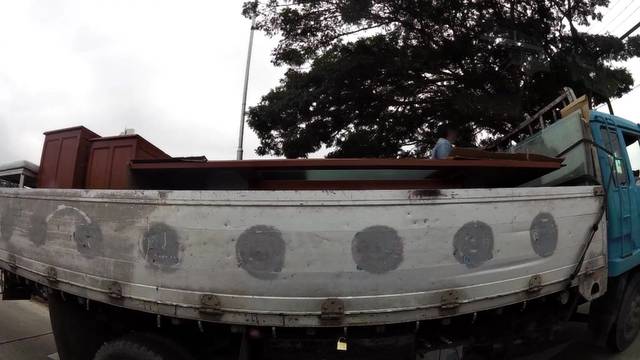
Region: Bolivia
Coordinates: -17.798, -63.176